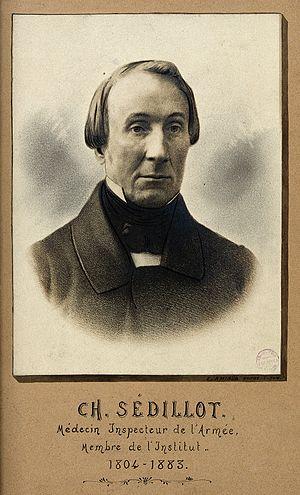
Charles-Emmanuel Sédillot, né à Paris le 18 septembre 1804 et mort à Sainte-Menehould le 29 janvier 1883, est un médecin militaire et un chirurgien français, précurseur de l'asepsie opératoire et promoteur de l'anesthésie au chloroforme. Il est l'auteur de la première gastrostomie chez l'homme, en 1846. Il est professeur au Val-de-Grâce puis à la faculté de médecine de Strasbourg, chirurgien en chef de l'Hôpital militaire et directeur de l'École de médecine militaire de cette ville. On lui doit l'invention, en 1878, du mot «microbe», consacrée par Émile Littré dans l'édition de 1886 de son Dictionnaire de médecine.